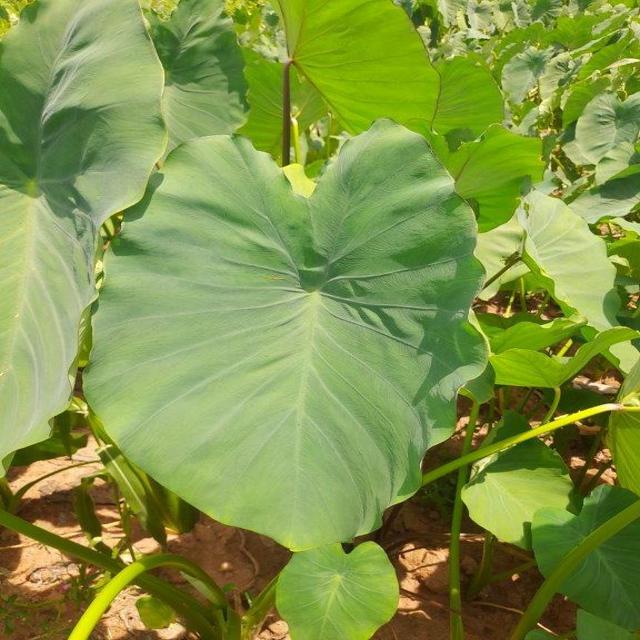
Label: Healthy